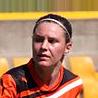
Age: 19